Friedrich Dülon

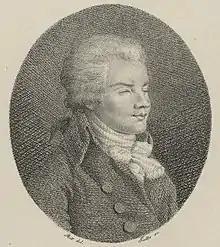

Friedrich Ludwig Dülon (14 August 1768 – 7 July 1826) was one of the most prominent and famous flute-virtuoso musicians of the Classical era, being one of the first flutists to be considered gifted on Western concert flute. At the age of 40 he had acquired more than 300 concerts in his repertoire. Christian Friedrich Daniel Schubart devoted a 9-verse poem entitled "The blind flute player Dülon on the journey."